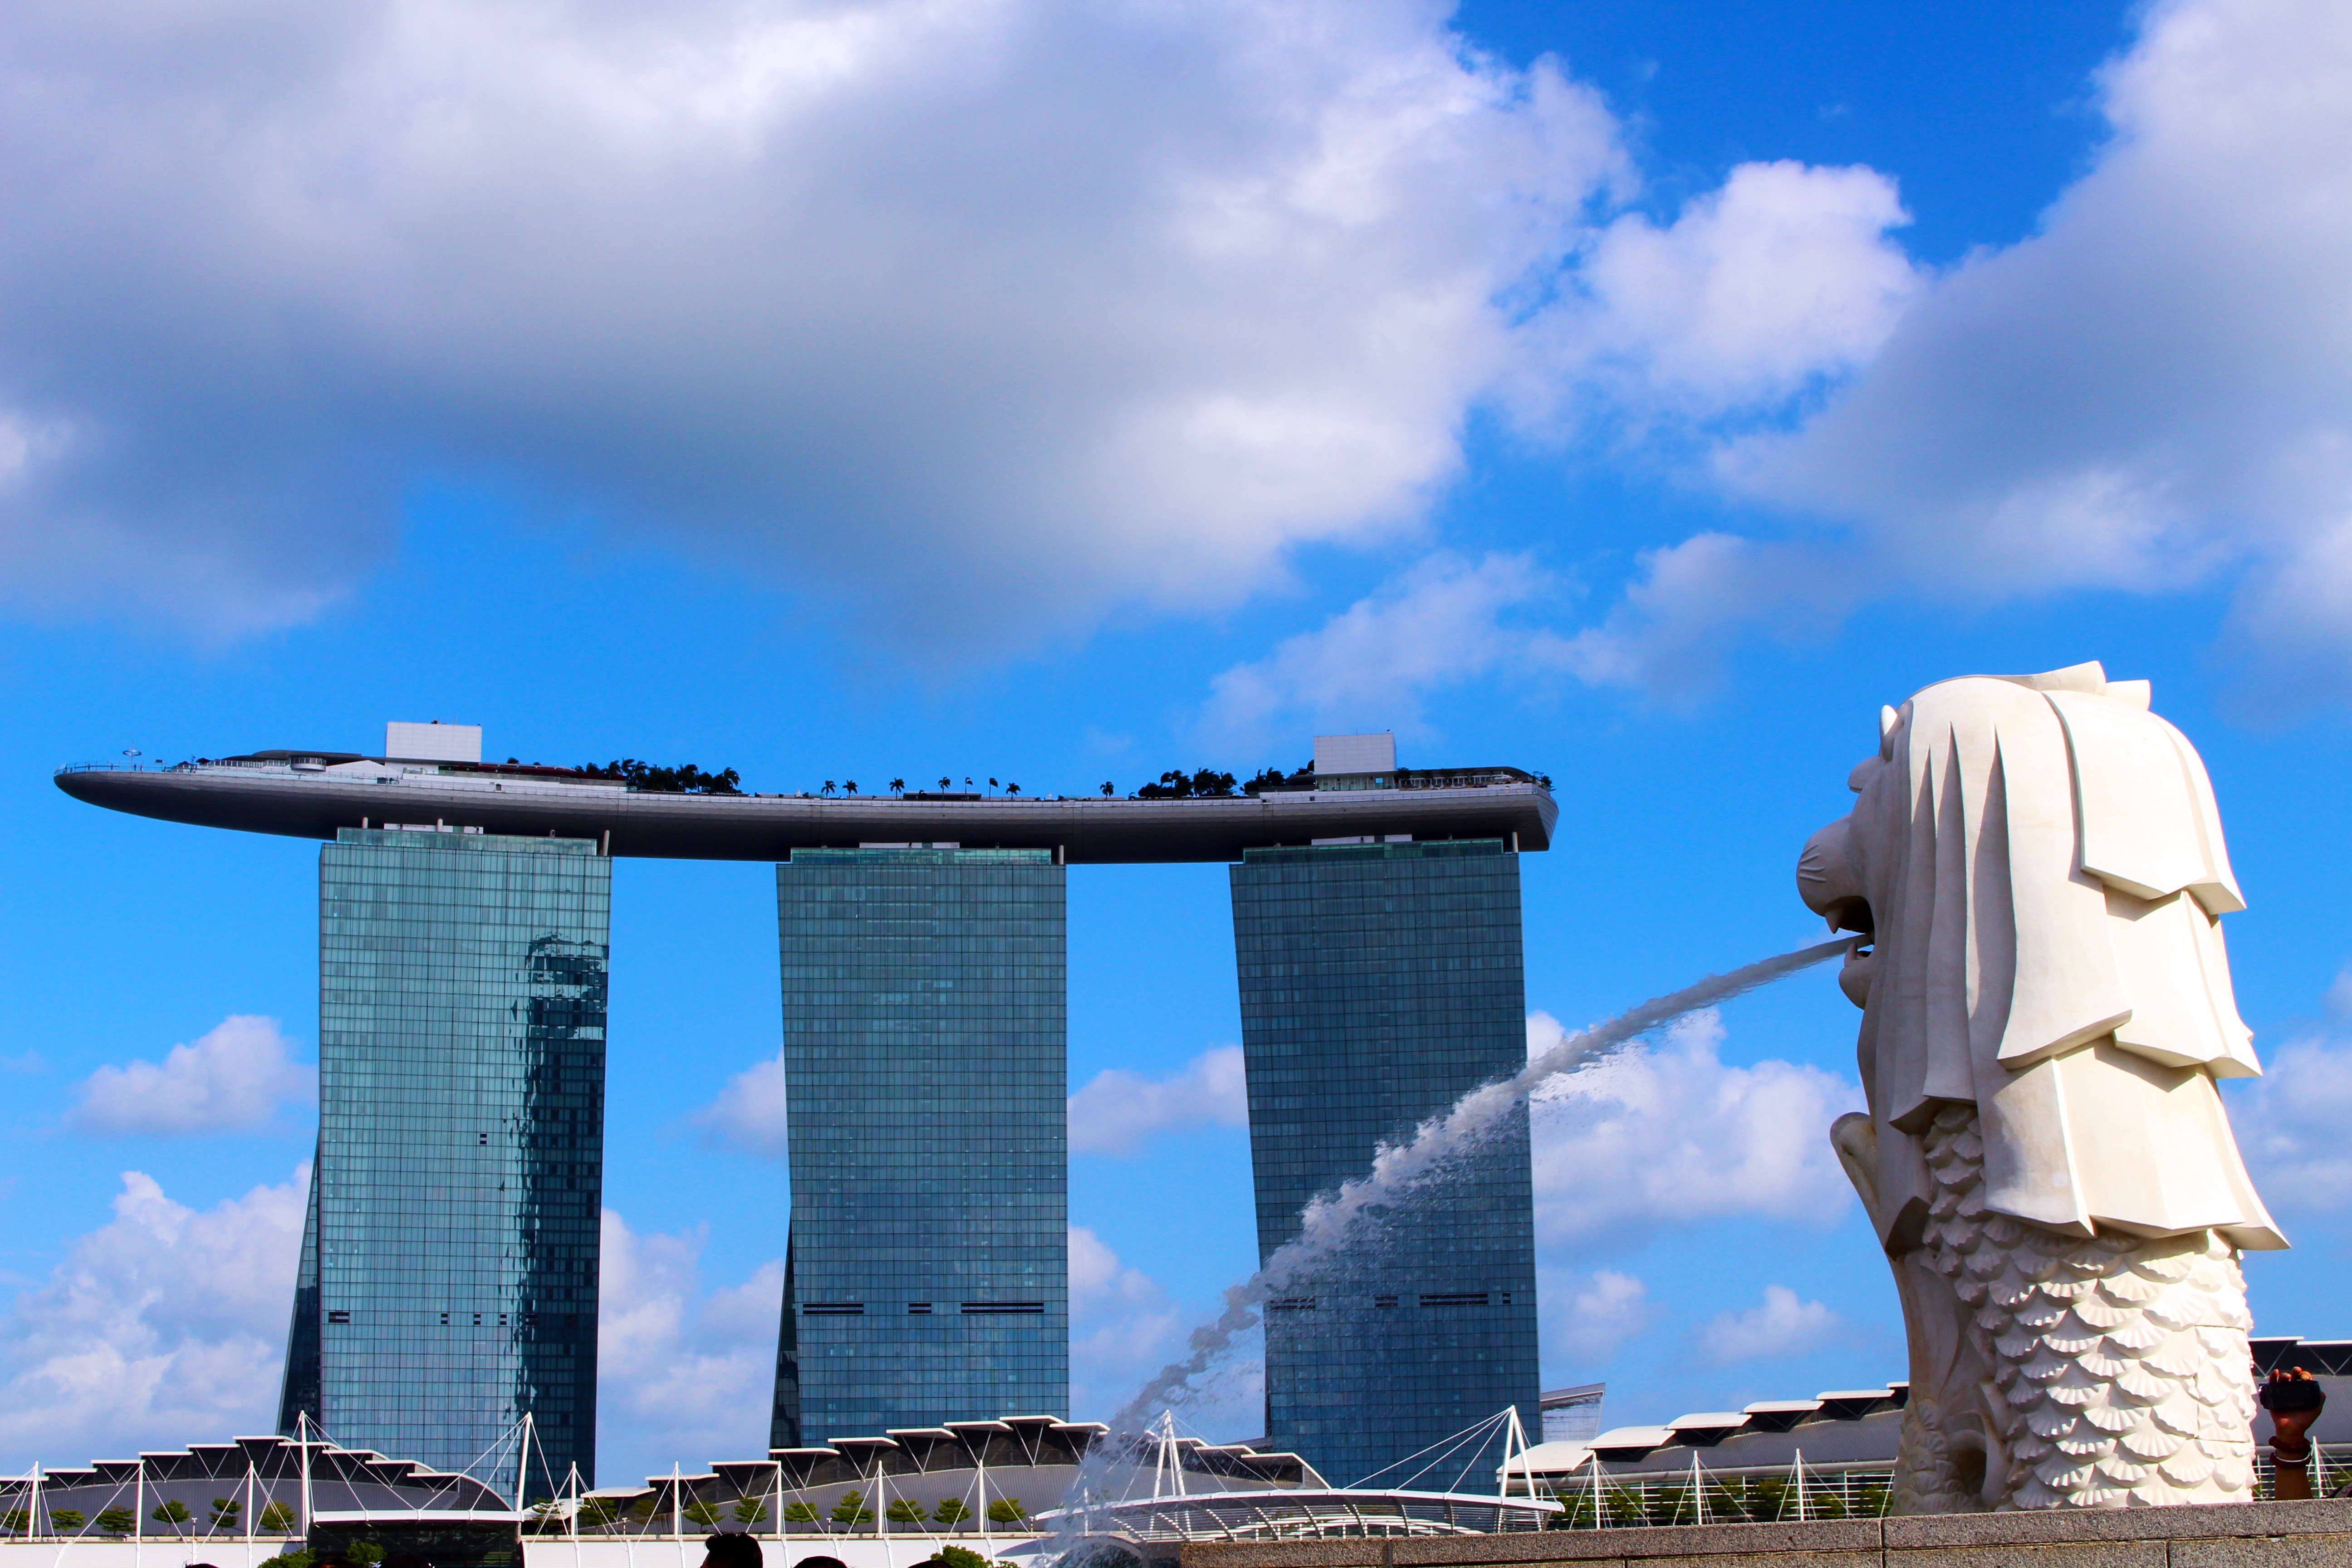
architecture, structure, sky, window, building, city, home, skyscraper, cityscape, travel, holiday, asia, landmark, facade, blue, tourism, lighting, modern, tower block, futuristic, skyscrapers, hotel, singapore, merlion, marina bay, marina bay sands hotel, hauswand, marina bay sands, luxury hotel, hotelanlange